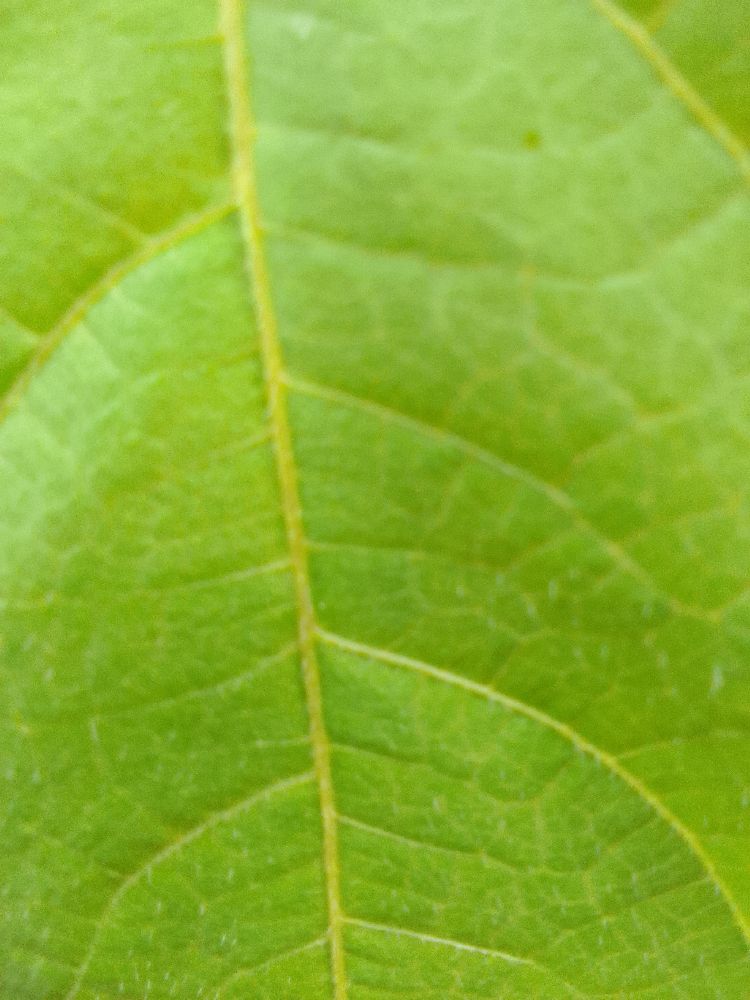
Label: healthy